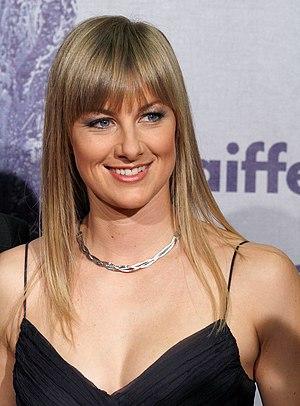
Doris Günther, née le 3 mai 1978 à Zell am See, est une snowboardeuse autrichienne spécialisée dans les épreuves de snowboardcross, slalom parallèle et slalom géant parallèle. Elle a participé à deux olympiades en 2002 et 2006 où son meilleur résultat fut une quatrième place lors du slalom parallèle en 2006, elle a également participé à de nombreux championnats du monde où elle remporte deux médailles d'argent en slalom géant parallèle derrière sa compatriote Marion Kreiner et en slalom parallèle derrière la Suissesse Fränzi Mägert-Kohli lors de l'édition 2009, enfin elle s'est illustrée à plusieurs reprises en coupe du monde où elle compte neuf victoires et 26 podiums.